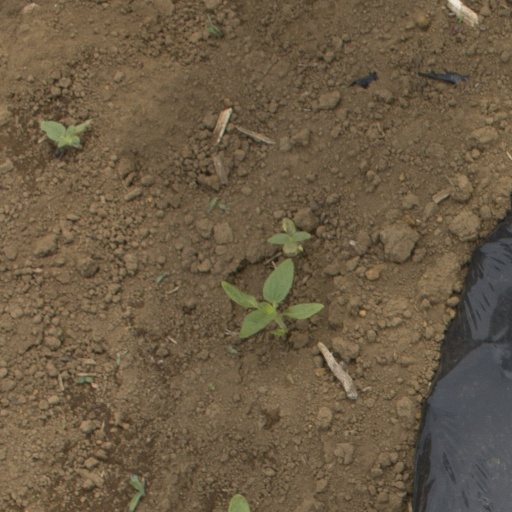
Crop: Jerusalem artichoke